Pindara Group of Temples

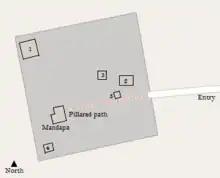

Temple No. 1 (old shrine/Sun Temple/Dhyan Mandir) is built in neo-Dravidic "Phamsana" type, according to the classification by M. A. Dhaky and J. M. Nanavati. It has square cella and plain walls on which rises a five tiered superstructure from a "vimana-vedika" base. These tiers has "chandrashala" engravings in decreasing numbers from five to two while the topmost tier is lost and there is "karnakuta"s at the corners. The temple has lost its "mandapa". The temple may have been constructed in "sandhara" layout. If true, it seems that the exterior walls were disappeared long ago. This temple is east facing.